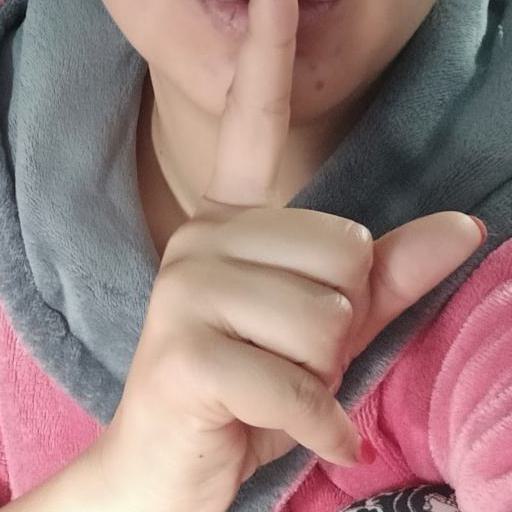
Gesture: mute